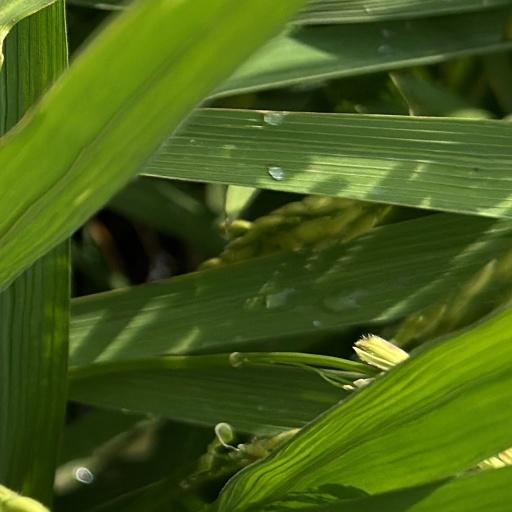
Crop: rice